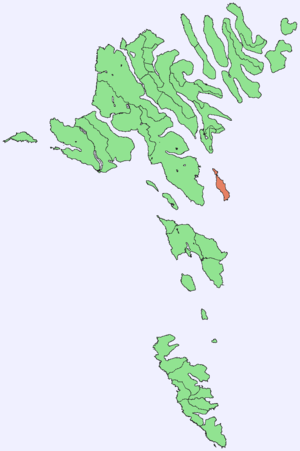
Cet article recense les îles et îlots formant l'archipel des Féroé.